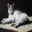
Label: cat